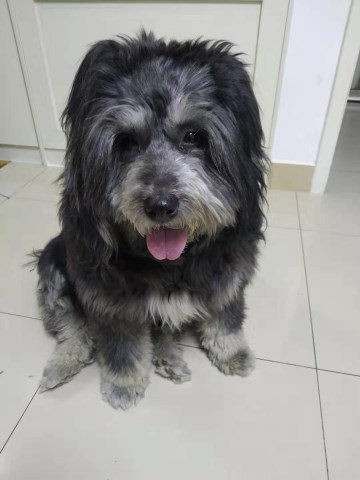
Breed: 257-n000108-Old_English_sheepdog